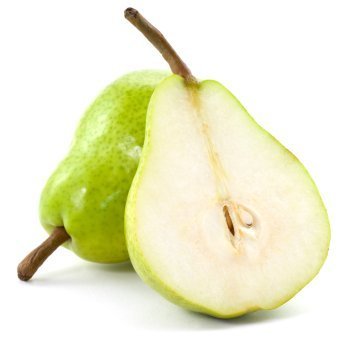
Label: Pear